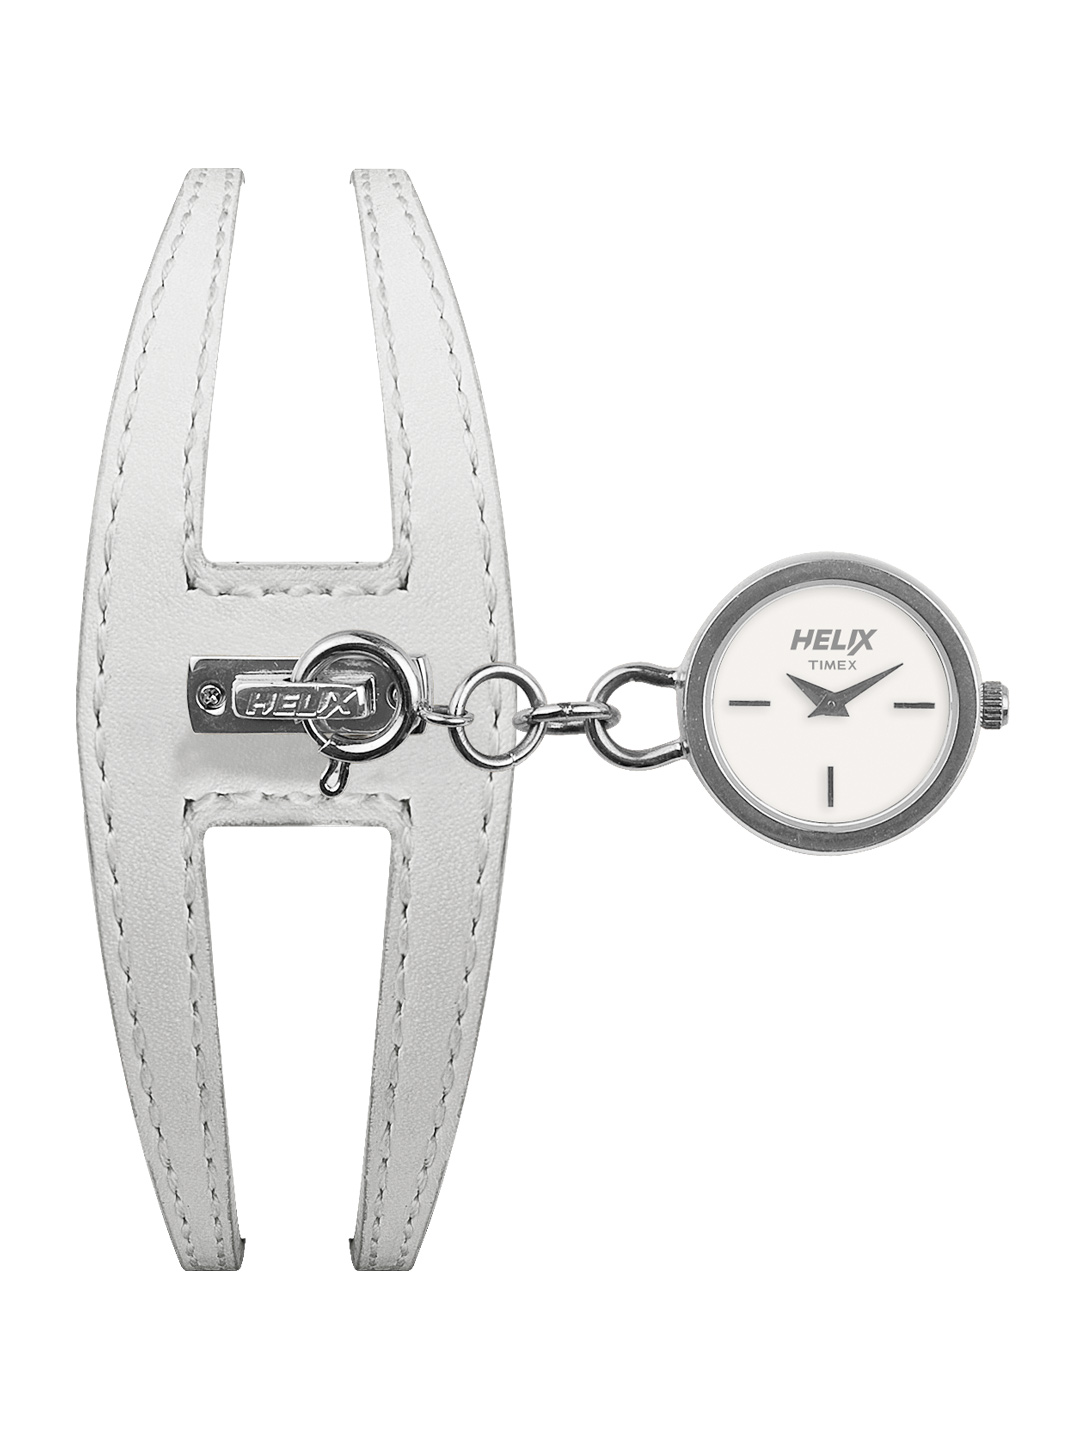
Helix Women White Watch
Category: Accessories / Watches / Watches
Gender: Women
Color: White
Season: Winter 2016
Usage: Casual